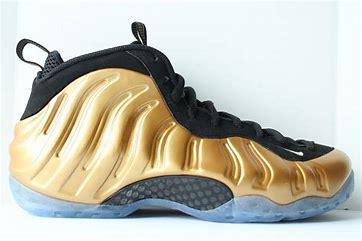
Brand: Nike
Model: Air Foamposite One